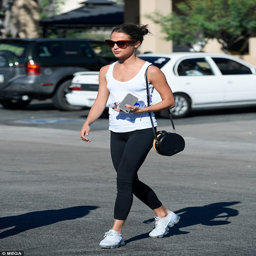
hitting her stride : person kept her style sporty for the wild ride , keeping her cool in a white tank top , leggings , and trainers